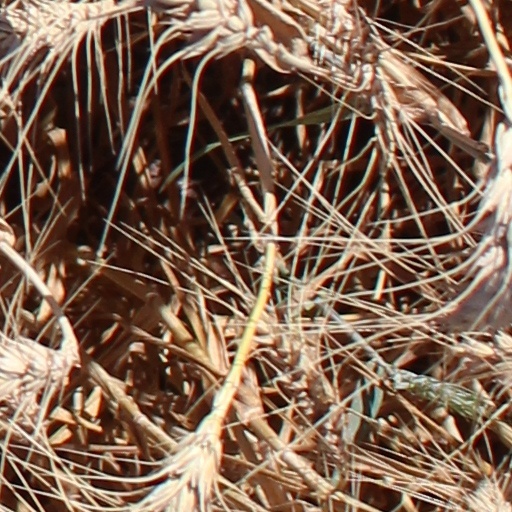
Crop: wheat